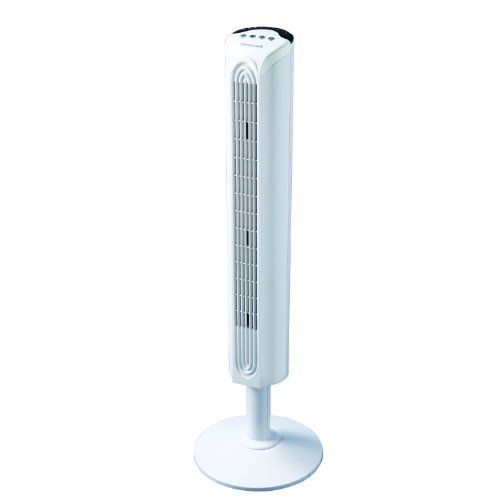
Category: fan